Civic Square, New Brunswick

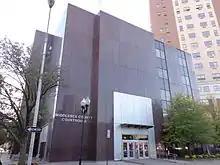

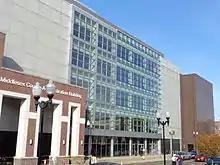
County Administration Building (left) and rear facade of County Courthouse (right)

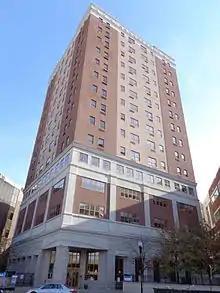
Skyline Tower, the former Administration Building

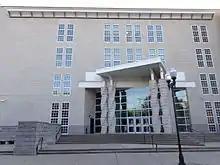
Family Courthouse

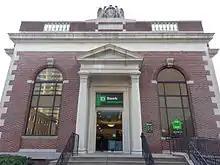
Former County Court House

The last of a series of county courthouses, the Middlesex County Court House was built in 1958. The building was extensively renovated in 2003, including a partial new facade. The County Courthouse houses all Parts of the Law Division of the New Jersey Superior Court (Criminal, Civil, and Special Civil) for the Middesex Vicinage, as well as the General Equity Part of the Middlesex Vicinage Chancery Division.